Jordanian Armed Forces

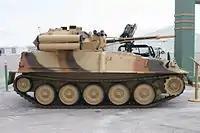
FV107 Scimitar updated by KADDB in display at SOFEX 2006

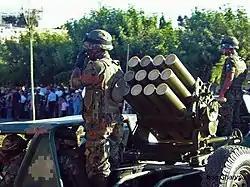
Jordanian troops in a military parade in Amman, June 2007

Jordan is a recent entrant to the domestic defense industry with the establishment of King Abdullah Design and Development Bureau (now Jordan Design and Development Bureau) in 1999. The defense industrial initiative is intended to jumpstart industrialization across a range of sectors. With the Jordanian defense expenditures at 8.7% of GDP, the Jordanian authorities created the defense industry to utilize defense budget spending power and to assist in economic growth without placing additional demands on the national budget. Jordan also hosts SOFEX, the world's fastest growing and region's only special operations and homeland security exhibition and conference. Jordan is a regional and international provider of advanced military goods and services.